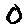
Label: 0